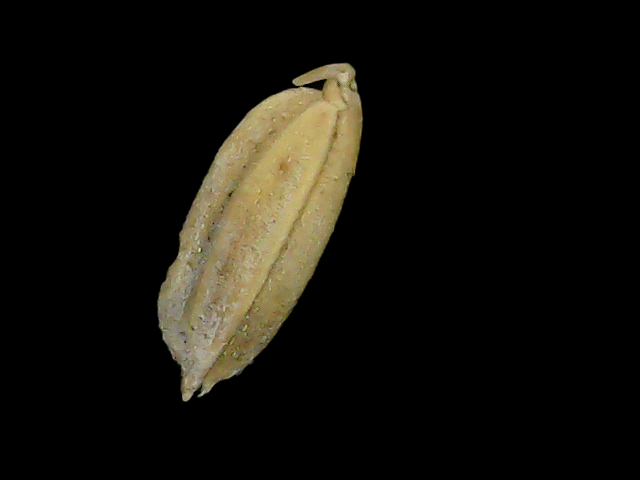
Rice variety: Bd52